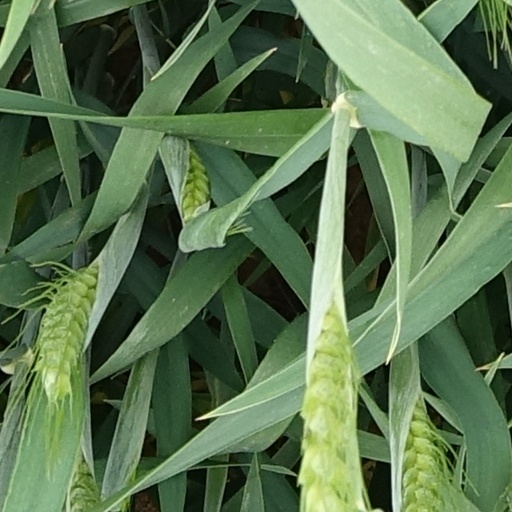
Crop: wheat